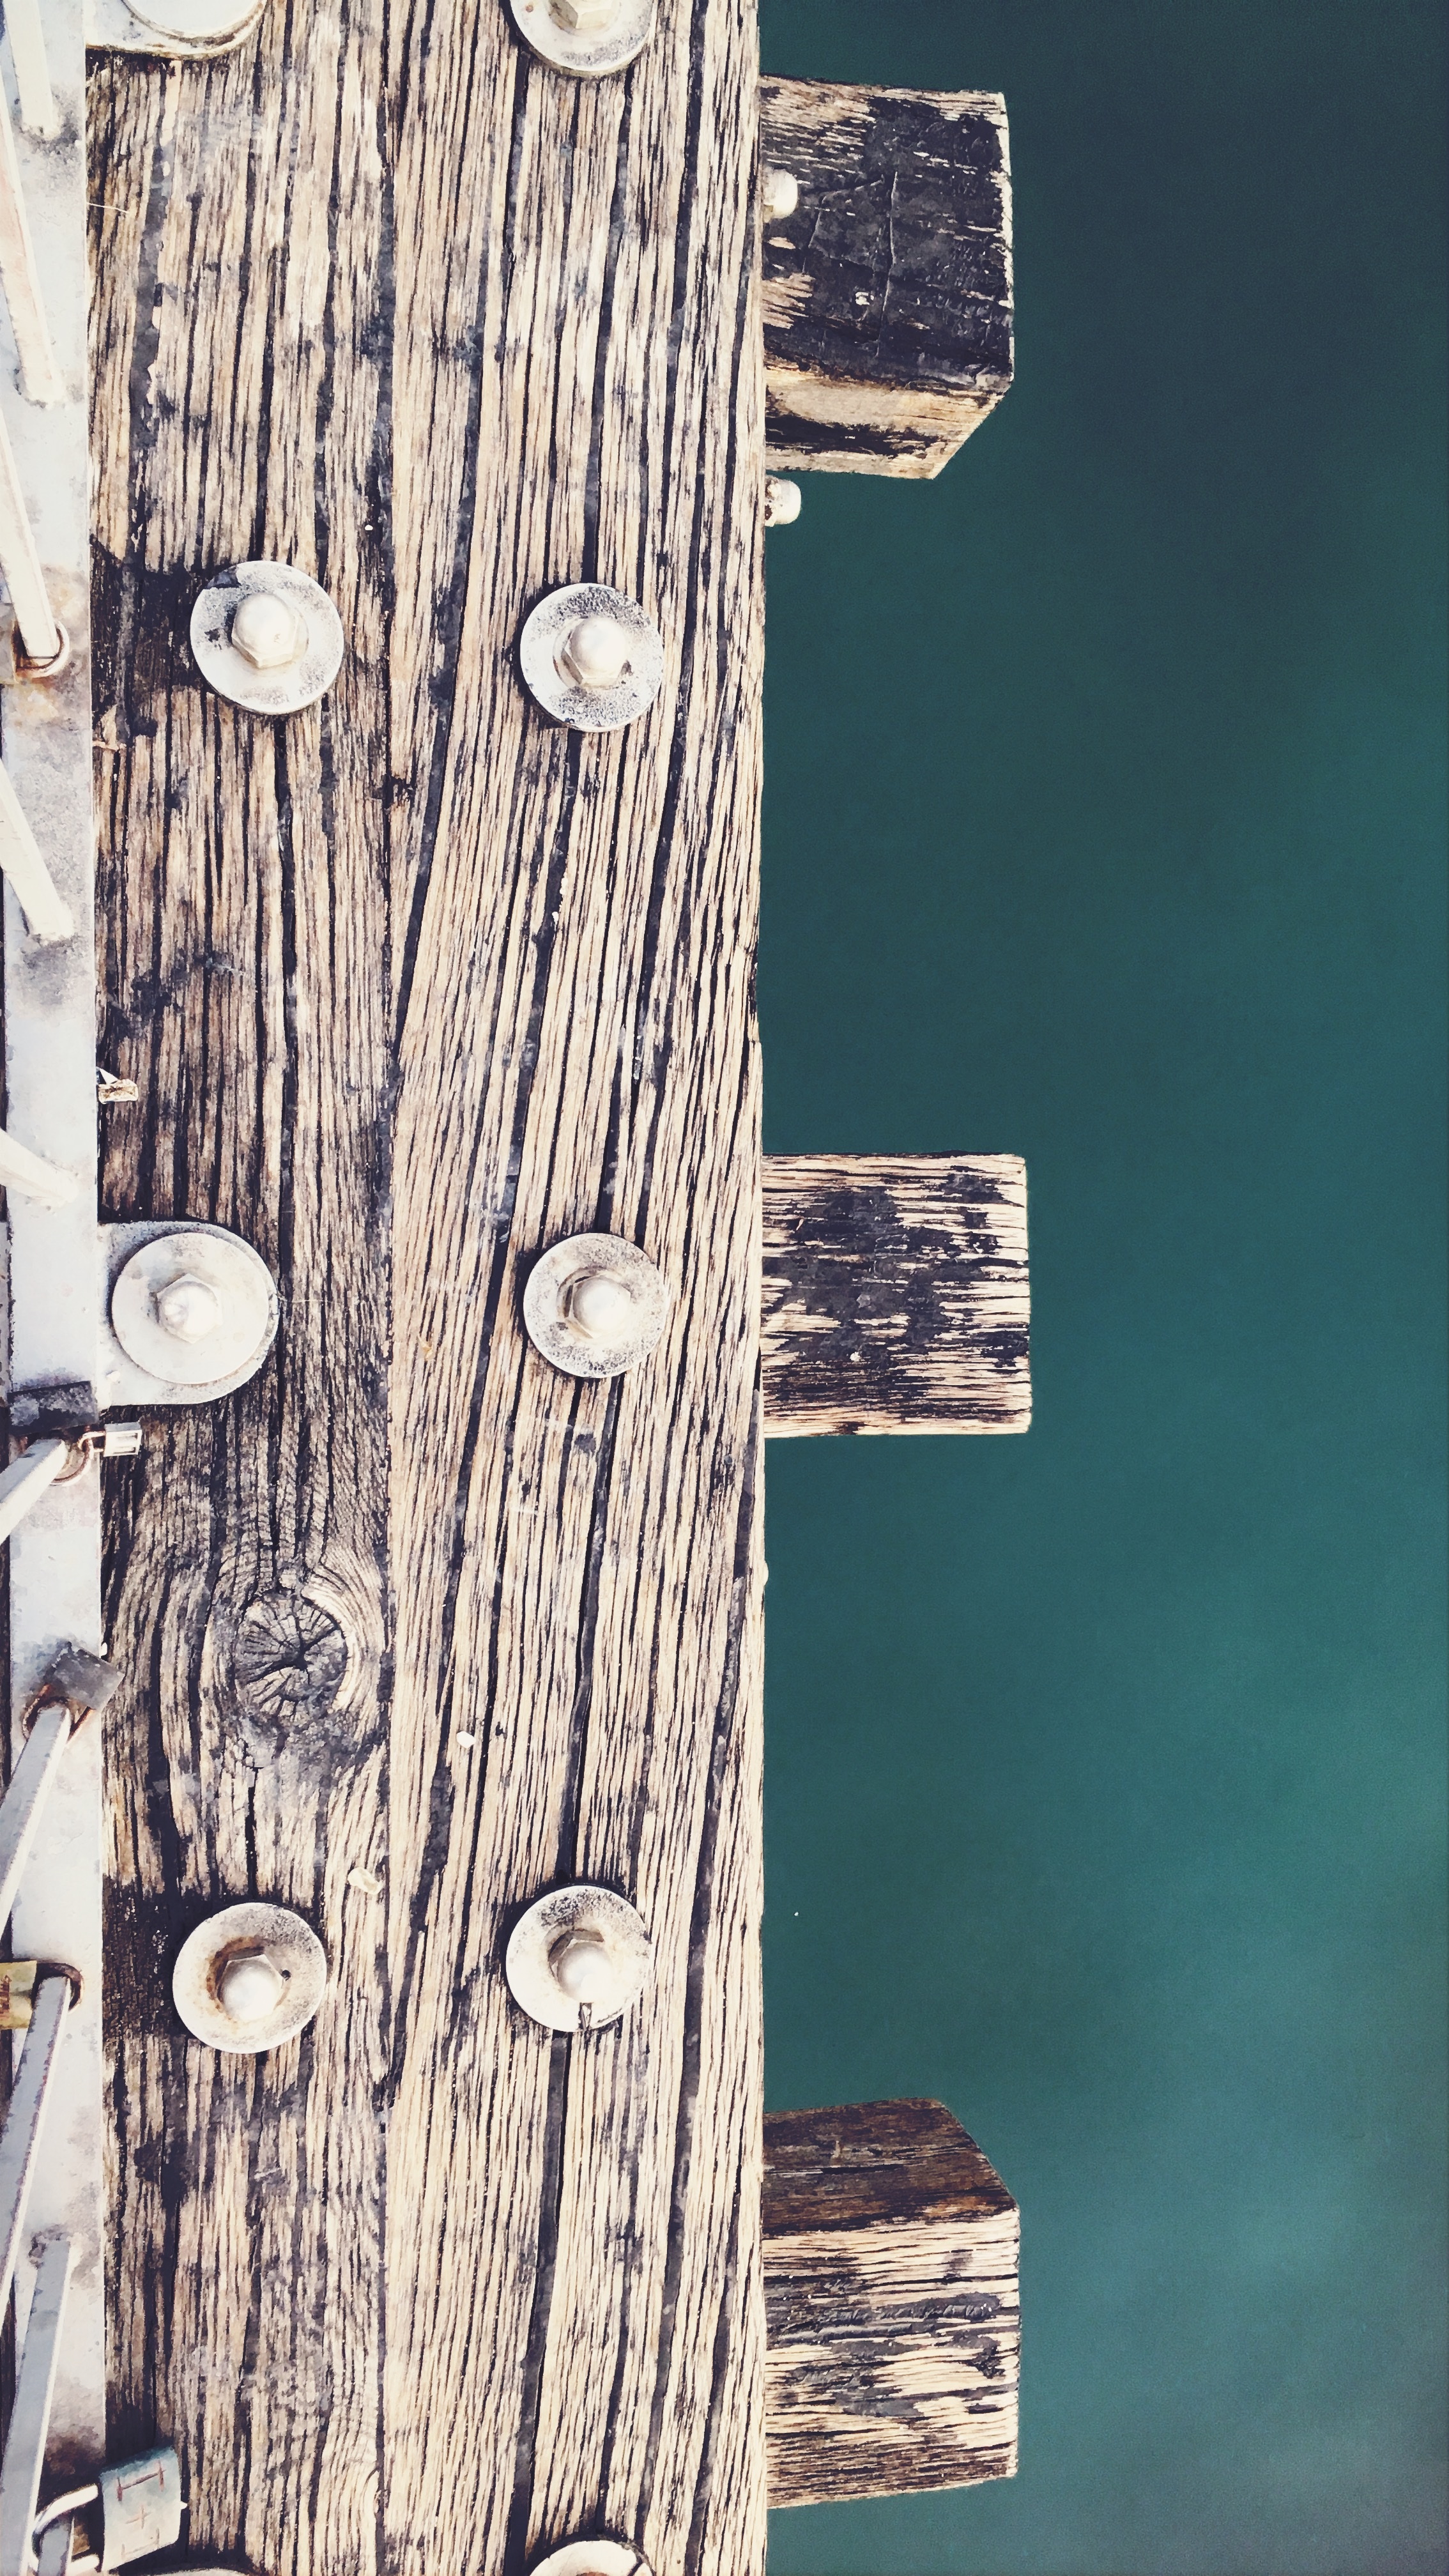
wood, wall, painting, art, sketch, drawing, illustration, design, modern art